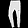
Label: Trouser